J Church

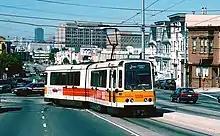
An outbound J Church car turns from 30th Street onto San Jose Avenue in 1993, two months after the start of all-day service on the extension south of 30th.

The inbound terminal is at Embarcadero station. The line runs west through the Market Street subway to a portal on Duboce Avenue, before turning onto Church Street. The line continues south on Church Street to 18th Street. Between 18th and 20th Street, the line cuts through Dolores Park in a private right-of-way featuring a 9% grade, the steepest section of the Muni Metro system. After crossing 20th Street, it cuts across the blocks east of Church, around a steep hill and returns to Church Street at 22nd Street in Noe Valley. The J then follows Church to 30th Street, then to San Jose Avenue and Geneva. Between Randall and Cotter Streets, there is a right-of-way in the middle of San Jose Avenue. At the end of the line, the J loops around the Metro yard at San Jose and Geneva, alongside Balboa Park station.